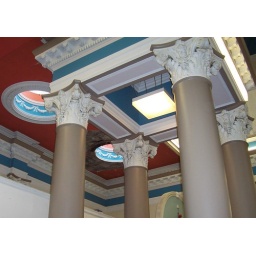
A damaged roof in a council building in Greenock, Scotland.